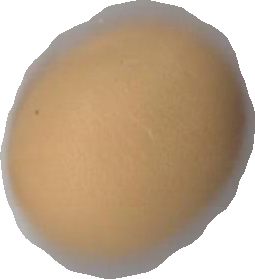
Variety: Grobogan